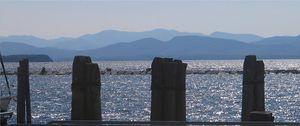
Cet article dresse une liste de lacs dans l'État de New York aux États-Unis. La liste n'est pas exhaustive.
Burlington est la plus grande ville de l'État du Vermont, aux États-Unis. La ville est également le siège du comté de Chittenden. Burlington est située sur la rive est du Lac Champlain, à 72 km au sud de la frontière canadienne et à 151 km au sud de Montréal. Selon les dernières estimations du Bureau du recensement des États-Unis, Burlington comptait 42 417 habitants en 2010.